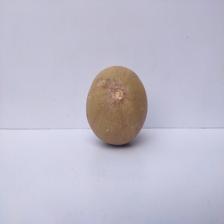
Size: Large